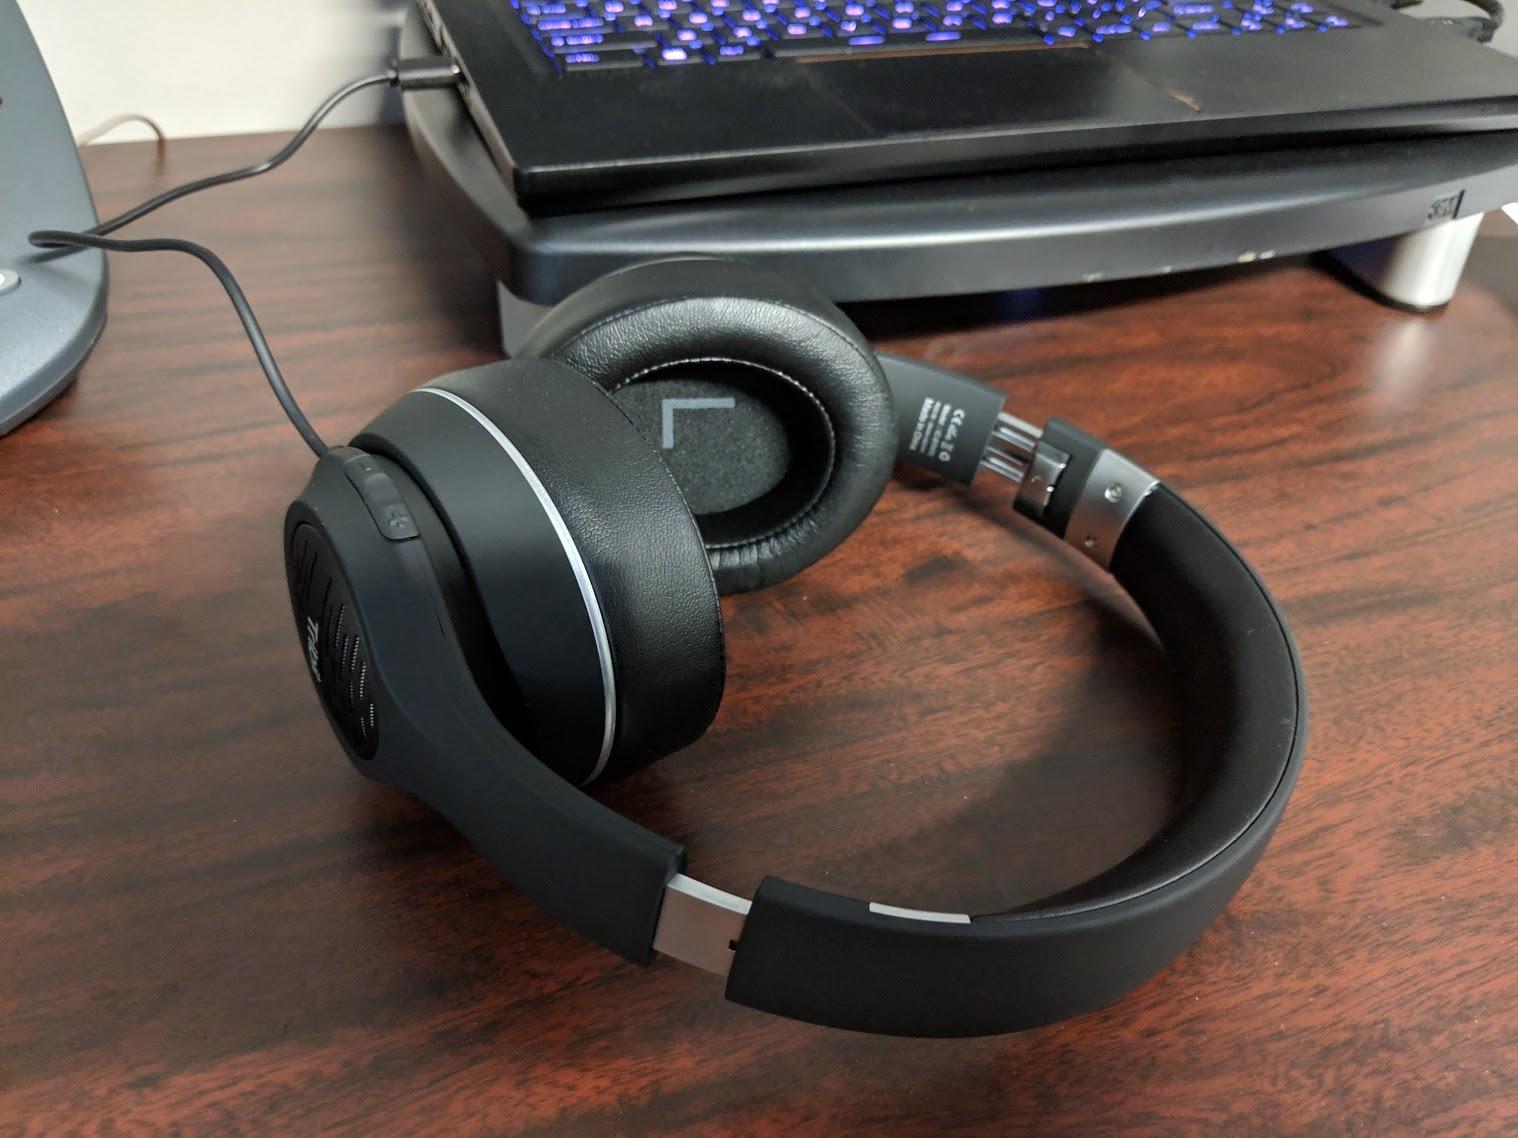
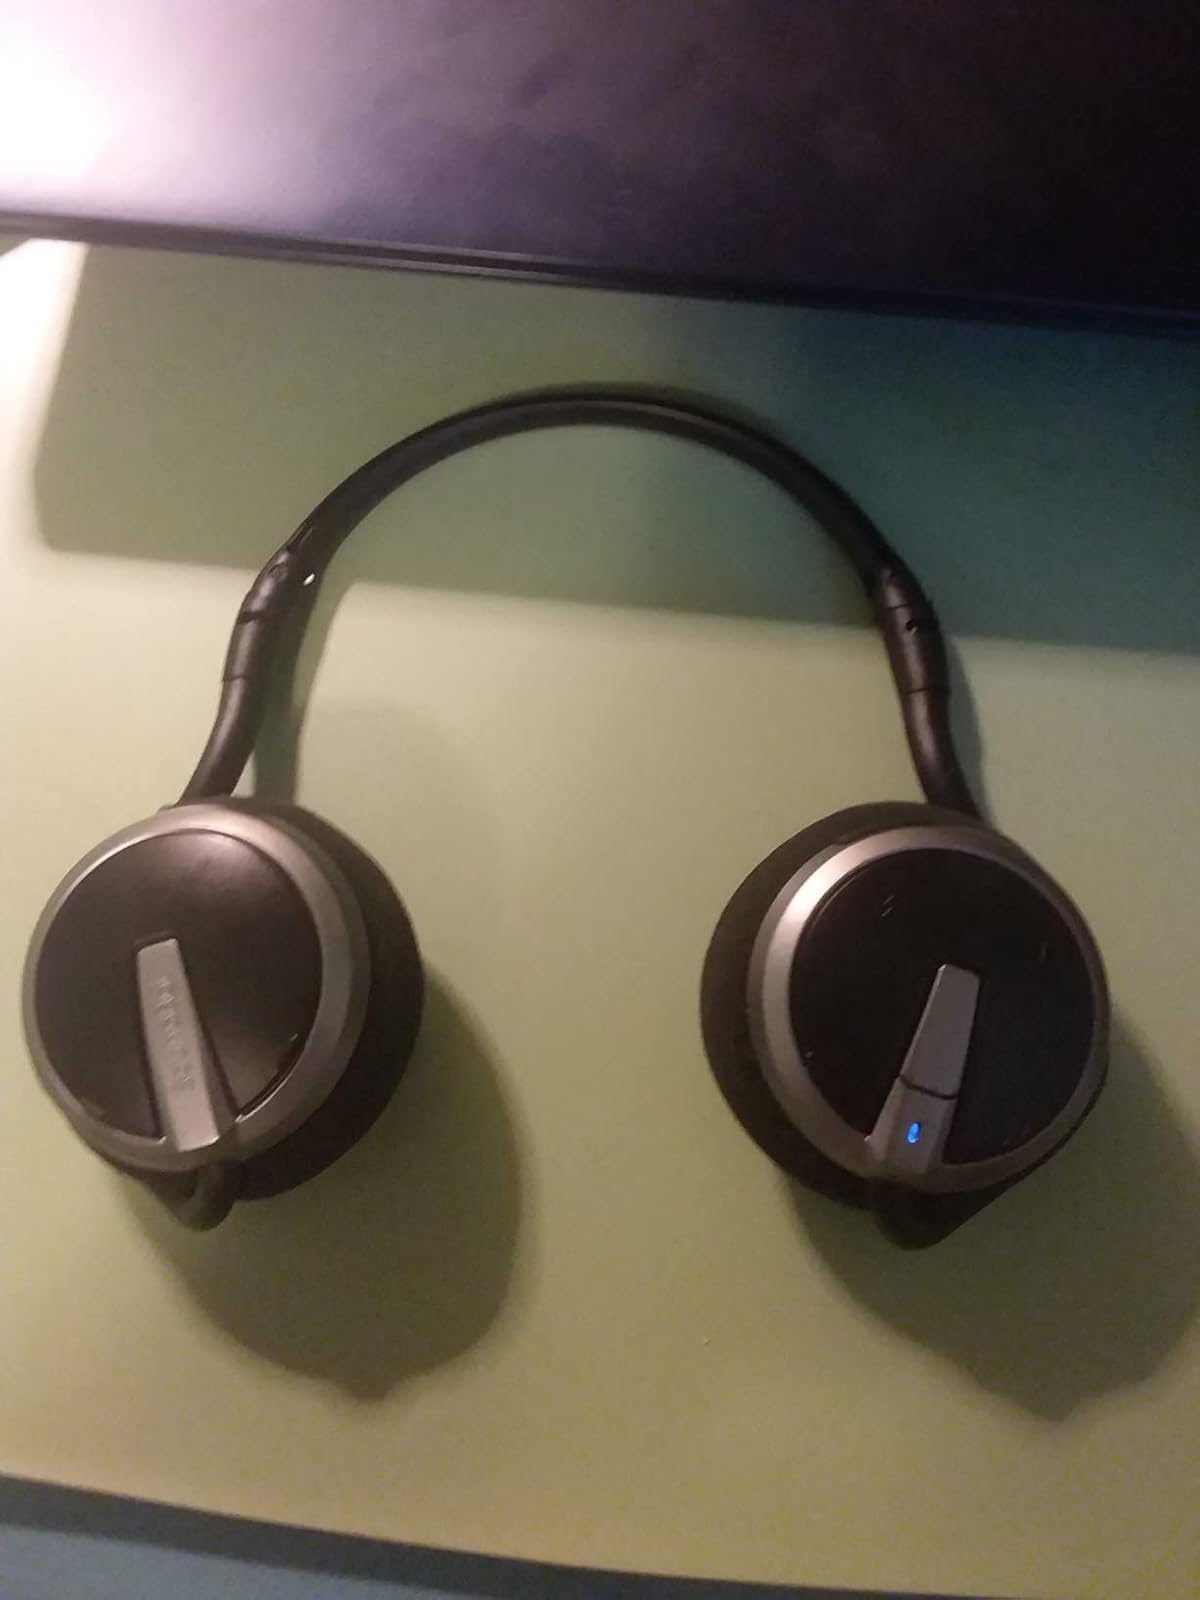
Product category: headphones
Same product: no